Thermopile laser sensor

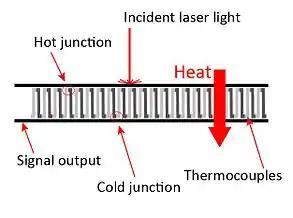
Figure 2: Working principle of a thermal laser sensor (Adapted from figure 3 with permission)

As shown in Fig 2, a thermopile laser sensor consists of several thermocouples connected in series with one junction type (hot junction at temperature T) being exposed to an absorption area and the other junction type (cold junction at temperature T) being exposed to a heat sink. When a laser beam hits the surface of a thermopile sensor, the incident radiation is absorbed within the coating layer and transformed into heat. This heat then induces a temperature gradient across the sensor given as